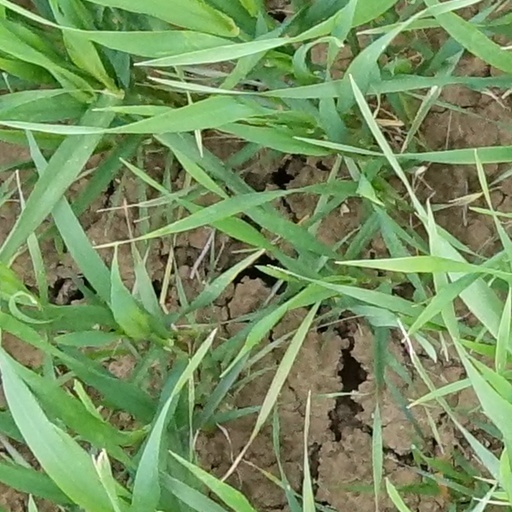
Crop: wheat